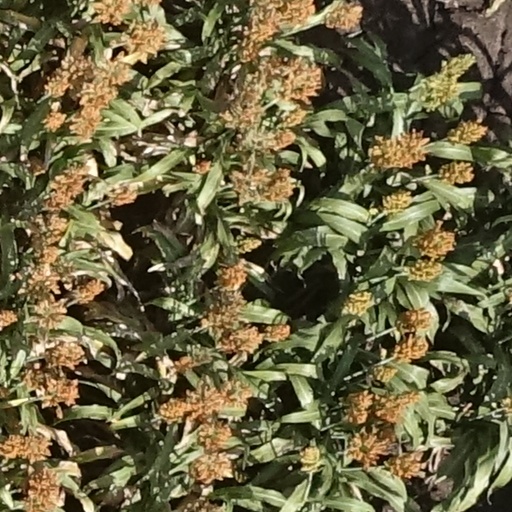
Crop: sorghum